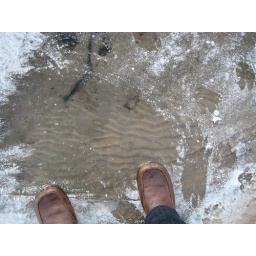
frozen sand under the frozen water. The water was like resin.